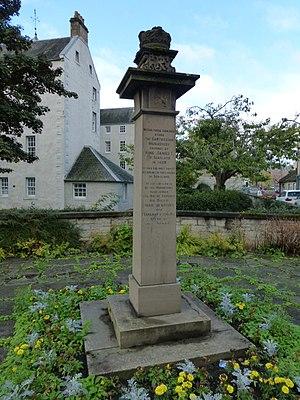
La chartreuse de Perth connue en latin sous le nom de Domus Vallis Virtutis, était un monastère chartreux basée à Perth, en Écosse. C'était la seule chartreuse jamais établie dans le Royaume d'Écosse, et l'une des dernières maisons non mendiantes à avoir été fondée dans le royaume. La date de fondation traditionnelle de la maison est 1429. La suppression officielle de la maison a eu lieu en 1569, mais elle n'a été réalisée qu'en 1602.